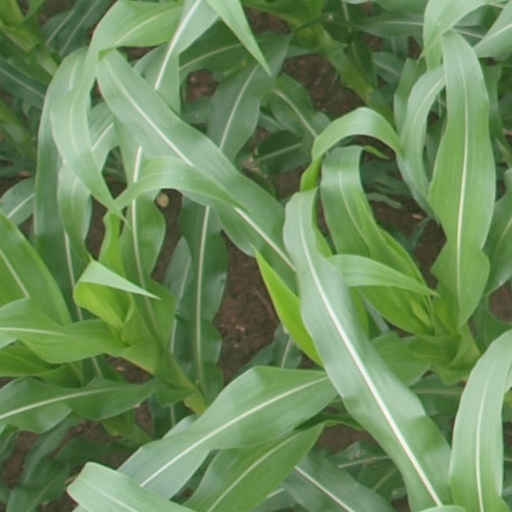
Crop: maize; corn